Smock Alley Theatre

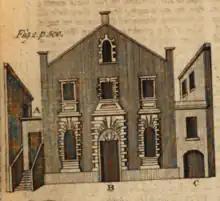
Smock Alley Theatre to a design of Michael Wills from a 1789 illustration.

A new theatre was opened in December 1735 to a design of the architect Michael Wills in a Georgian style.